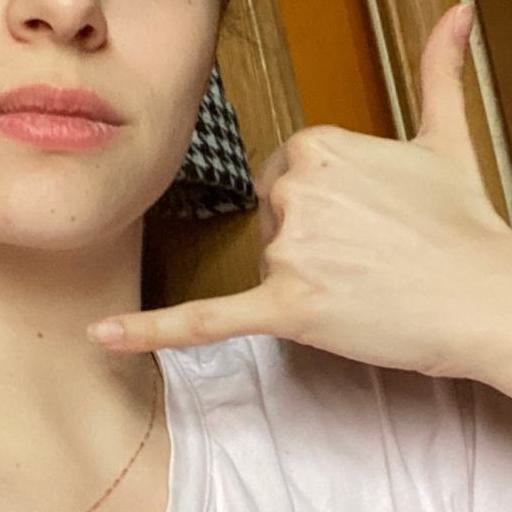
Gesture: call